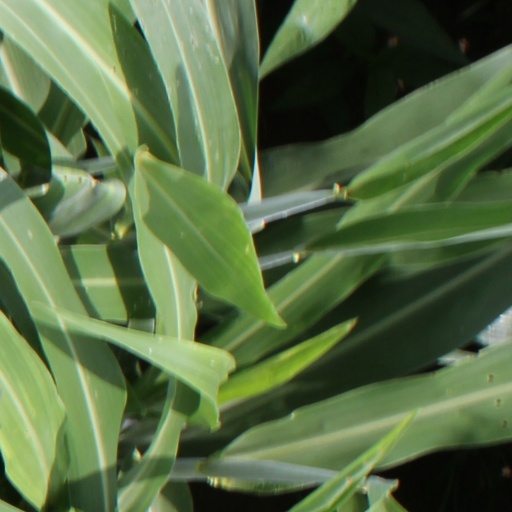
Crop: sorghum